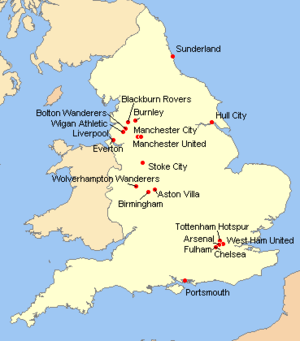
Premier League 2009-10
Kort over de deltagende hold.
Premier League 2009-10 var den 18. sæson siden oprettelsen af ligaen i 1992. Kampene fandt sted fra 15. august 2009 til 9. maj 2010. Manchester United var de forsvarende mestre. Der deltog som altid 20 hold i ligaen. Wolves, Birmingham og Burnley er de tre oprykkere.